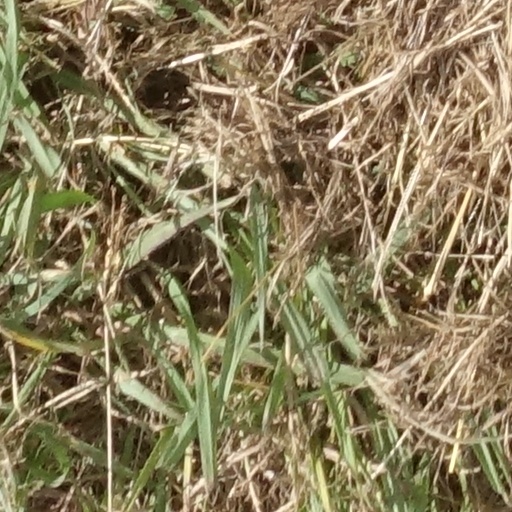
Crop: sorghum